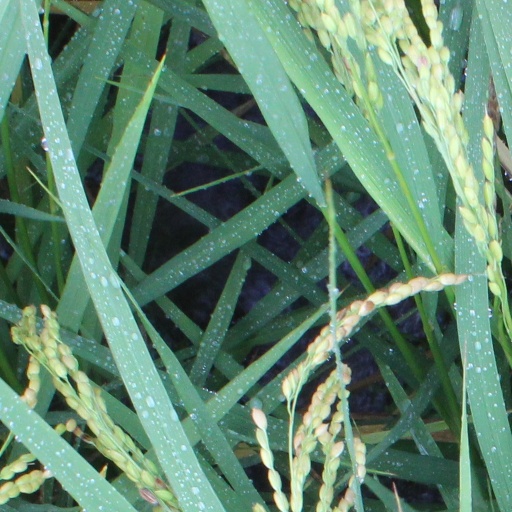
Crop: rice